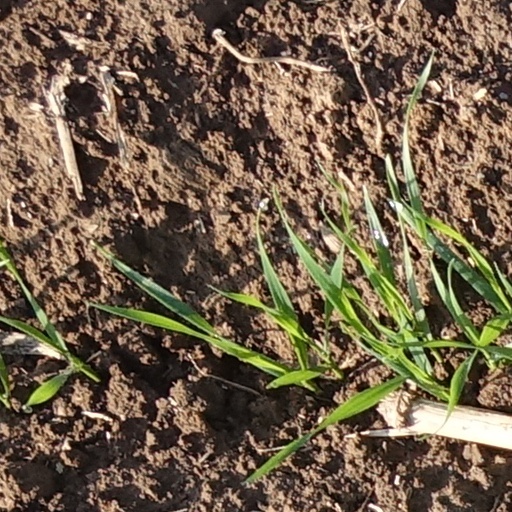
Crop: wheat